Alasdair mac Mhaighstir Alasdair

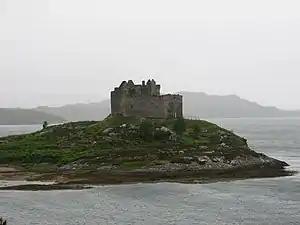
Castle Tioram is the traditional seat of the Clan MacDonald of Clanranald.

In 1914, J. Wiseman MacDonald of Dalilea, an American-born descendant of Aonghas Beag and Margaret MacDhòmhnaill, purchased Castle Tioram in Loch Moidart, the traditional home of the Captain and Chief of Clanranald, and had much restoration work done on the ruins during the Interwar period.